Mary Kendrick

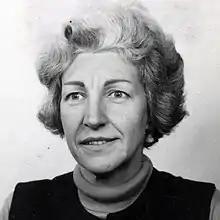

Mary Patricia Kendrick MBE born Mary Patricia Boak (2 May 1928 – 8 June 2015) was a British tidal engineer who was an expert on silt. She worked on many projects but she is known for leading a team working on the Thames Barrier. She broke a 200 year long list of Admirals who looked after keeping the River Mersey navigable when she appointed Acting Conservator of the River Mersey - a role that dates back to 1625.